Walter Gilbert (sculptor)

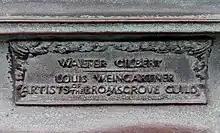
The names of Bromsgrove Guild craftsmen Walter Gilbert and Louis Weingartner on the main gate of Buckingham Palace

Walter Gilbert (1871–1946) was an English sculptor. He first studied at Birmingham Municipal School of Art and then the National Art Training School, now the Royal College of Art. After a short career as an instructor, Gilbert worked at the Bromsgrove Guild, where he was a director, and then at H.H. Martyn & Co. While at the Guild, Gilbert collaborated with Louis Weingartner. When he had moved over to H.H. Martyn, his son, Donald Gilbert, was also employed by the firm, and father and son collaborated on many works. He retired in 1940 and died six years later.